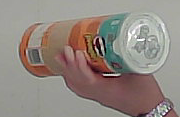
Product: pringles_paprika